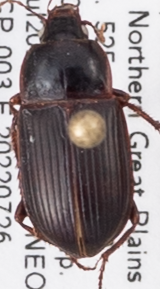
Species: Amara obesa
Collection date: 2022-07-26
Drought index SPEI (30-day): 1.19
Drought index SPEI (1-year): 0.512
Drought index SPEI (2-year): -0.86